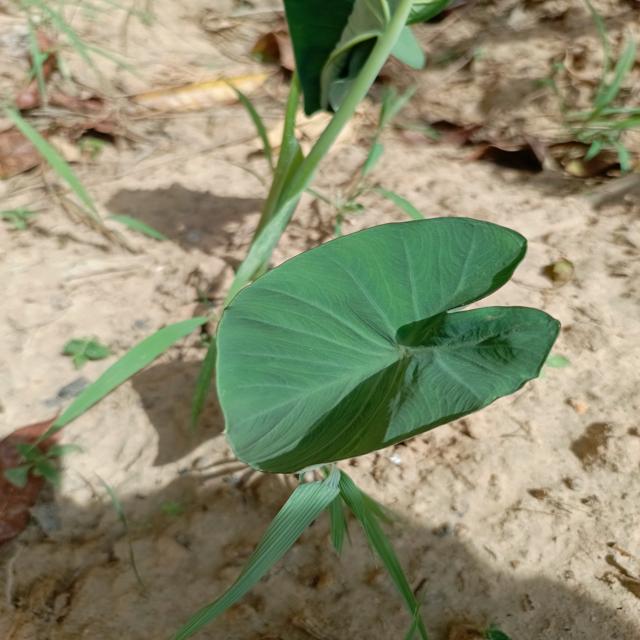
Label: Healthy